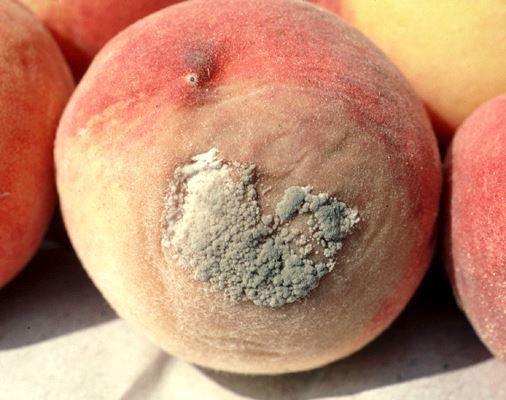
Plant: Peach
Disease: peach brown rot